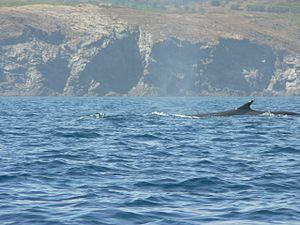
Rorqual commun prés du cap Béar (France)
Le phare du cap Béar ou phare de Béar est situé sur le mont Béar, à 800 mètres au sud-est de Port-Vendres, à proximité du cap Béar sur la Côte Vermeille.
L'observation des baleines, est une forme de tourisme qui a pour but d'observer les cétacés dans leur milieu naturel. Cette activité est plus rarement dénommée « tourisme baleinier ».
Port-Vendres [pɔʁvɑ̃ːdʁ] ou Portvendres est une commune française, située dans le département des Pyrénées-Orientales en région Occitanie. Culturellement, elle fait partie de la Catalogne du Nord. Ses habitants sont appelés les Port-Vendrais.